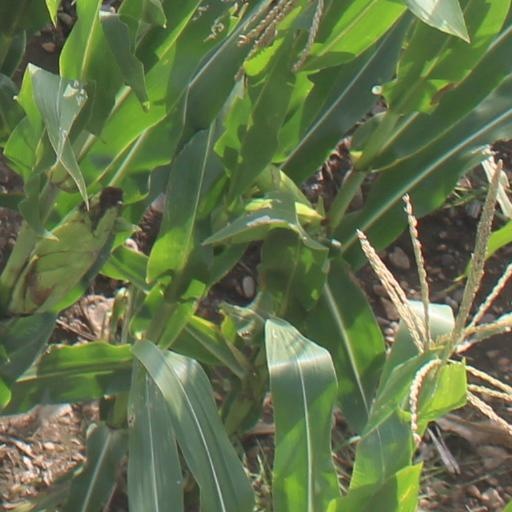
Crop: maize; corn